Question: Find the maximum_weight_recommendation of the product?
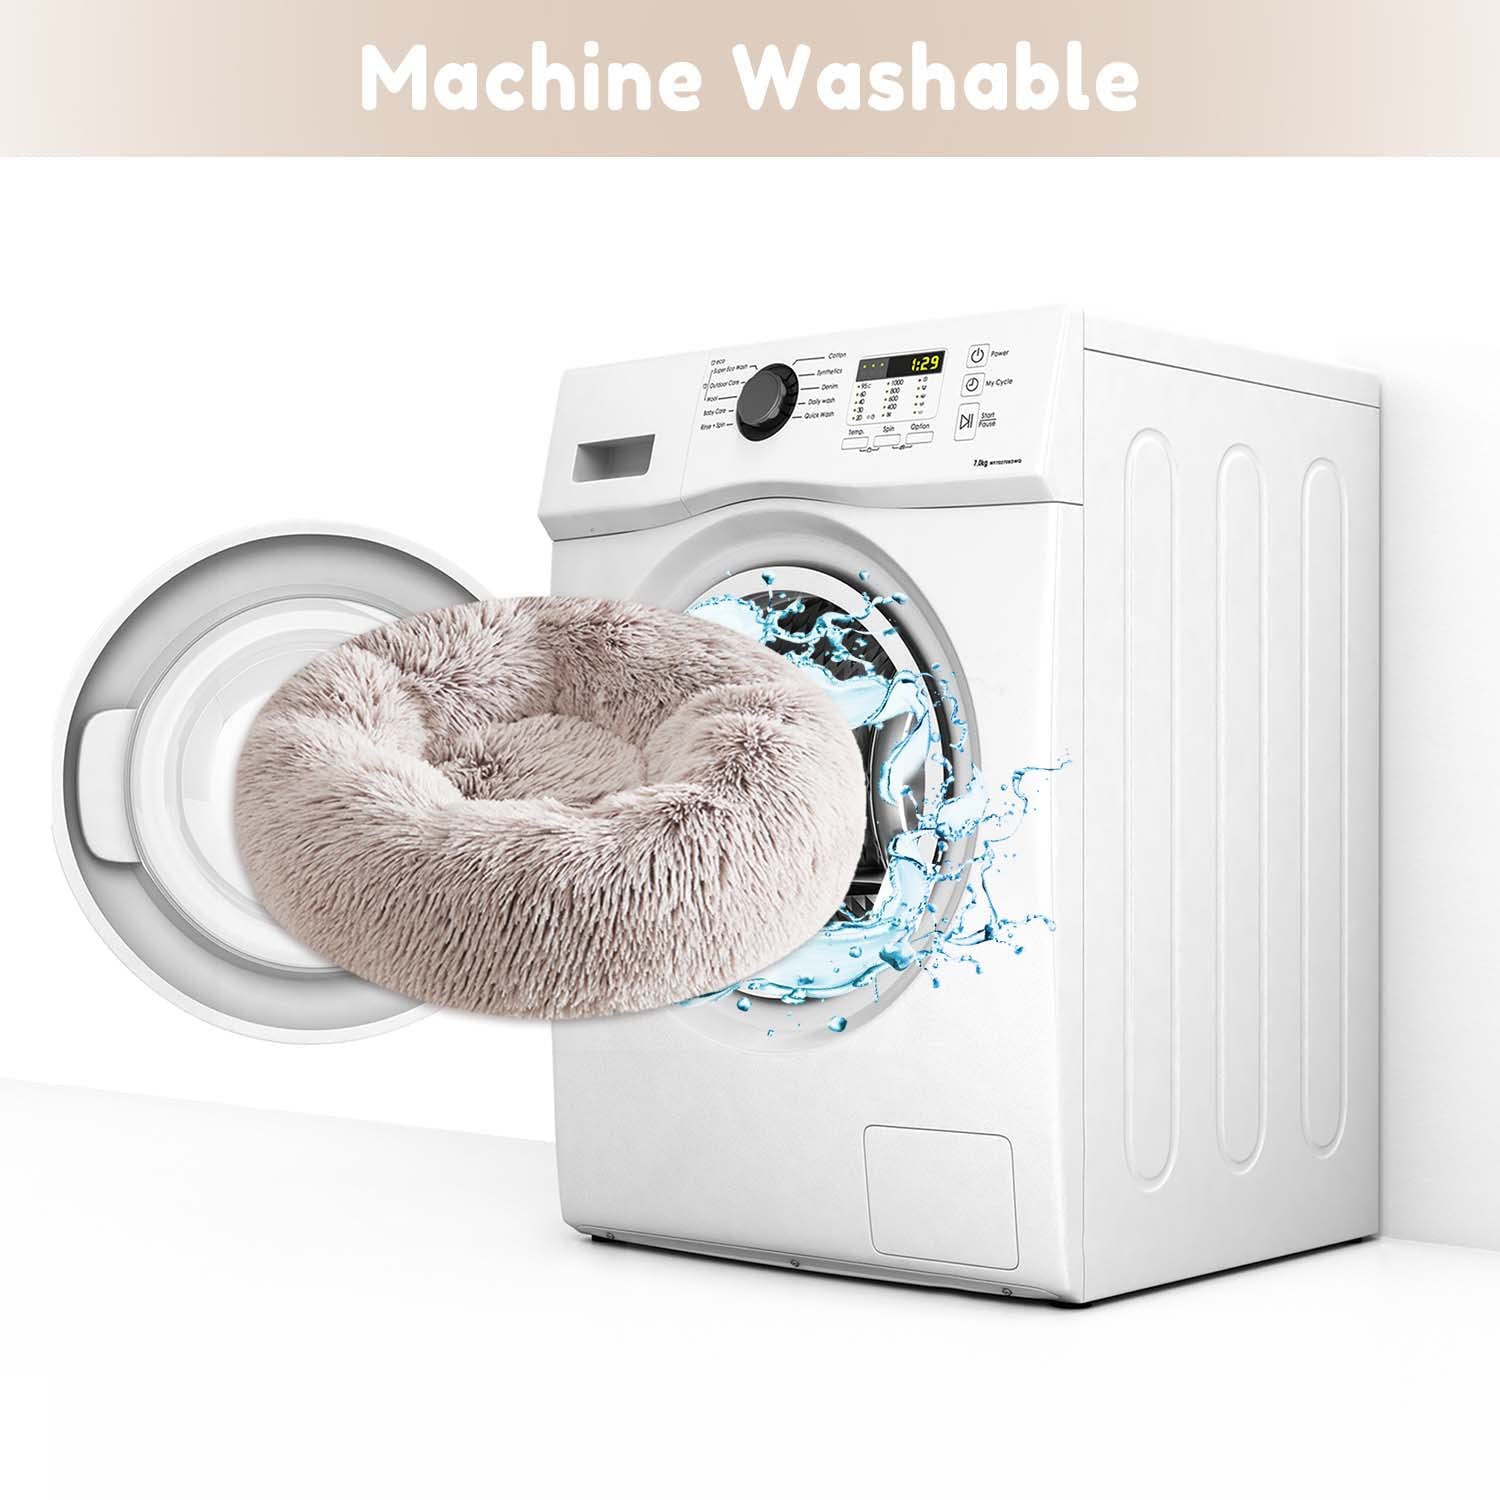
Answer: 2 kilogram